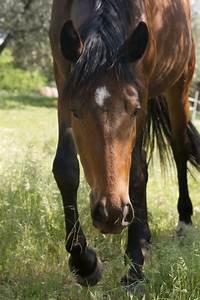
horse